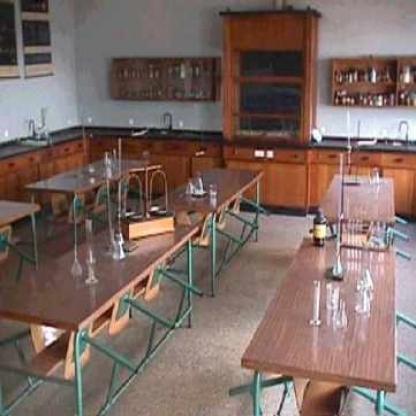
Scene: Indoor